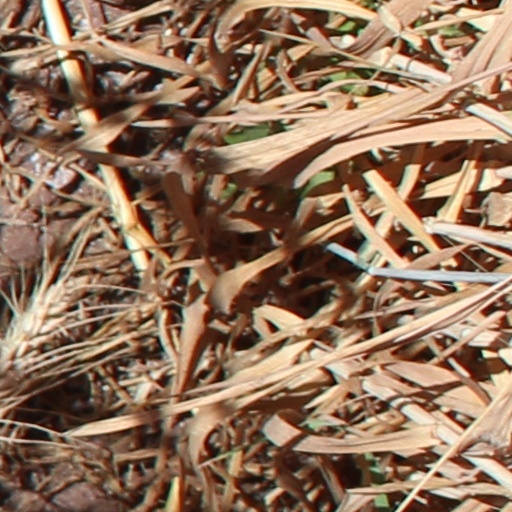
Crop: wheat